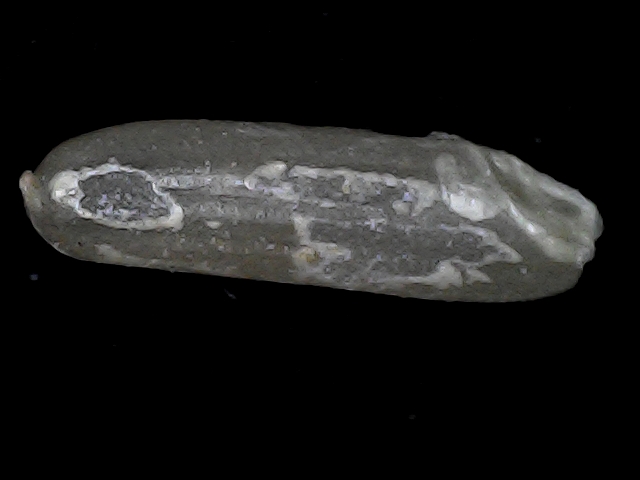
Rice variety: BD70